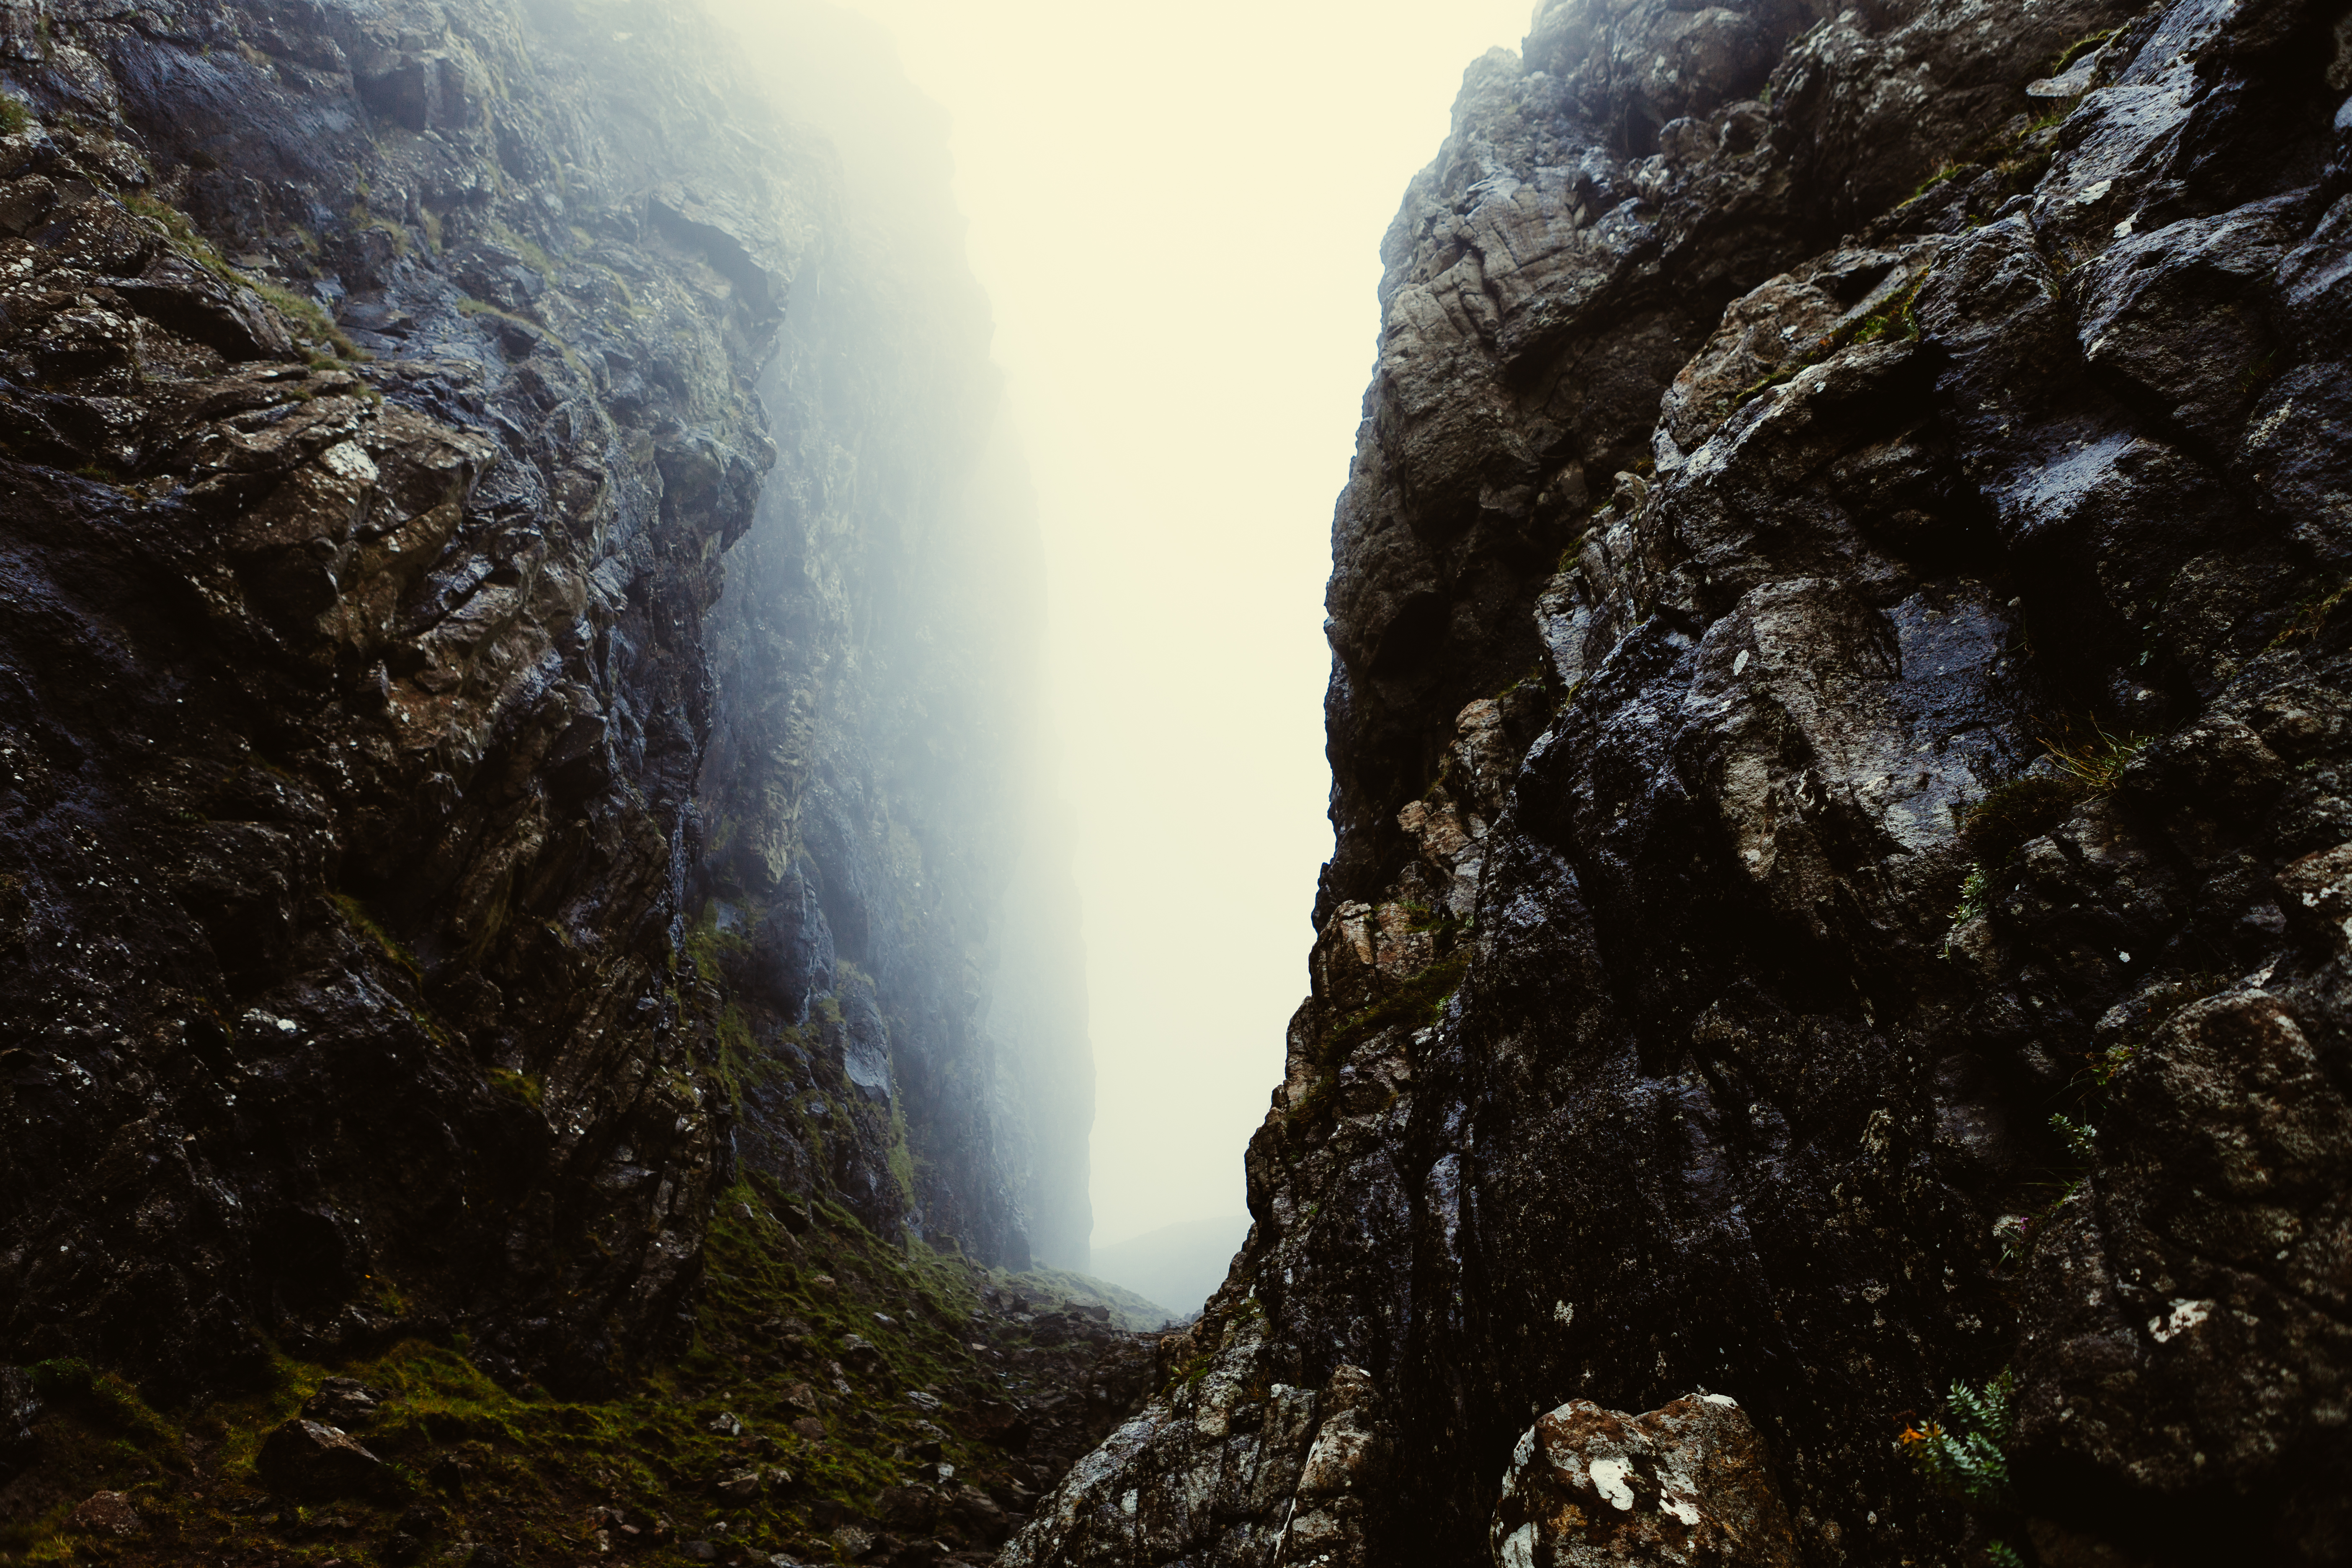
landscape, sea, coast, water, nature, path, outdoor, rock, waterfall, wilderness, mountain, fog, sunlight, texture, adventure, cliff, haze, terrain, ridge, publicdomain, background, geology, earth, water feature, atmospheric phenomenon, geological phenomenon